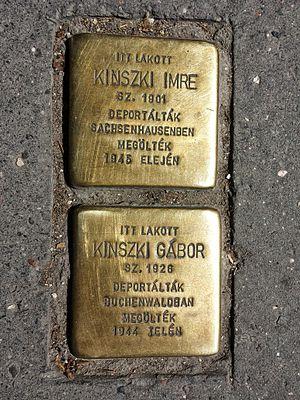
Pierre d'achoppement (stolperstein) à la mémoire de M. Imre Kinszki (1901-1945) + M. Gábor Kinszki, devant l’entrée de son ancien domicile. (121, rue Róna, Budapest, 14e arr.).